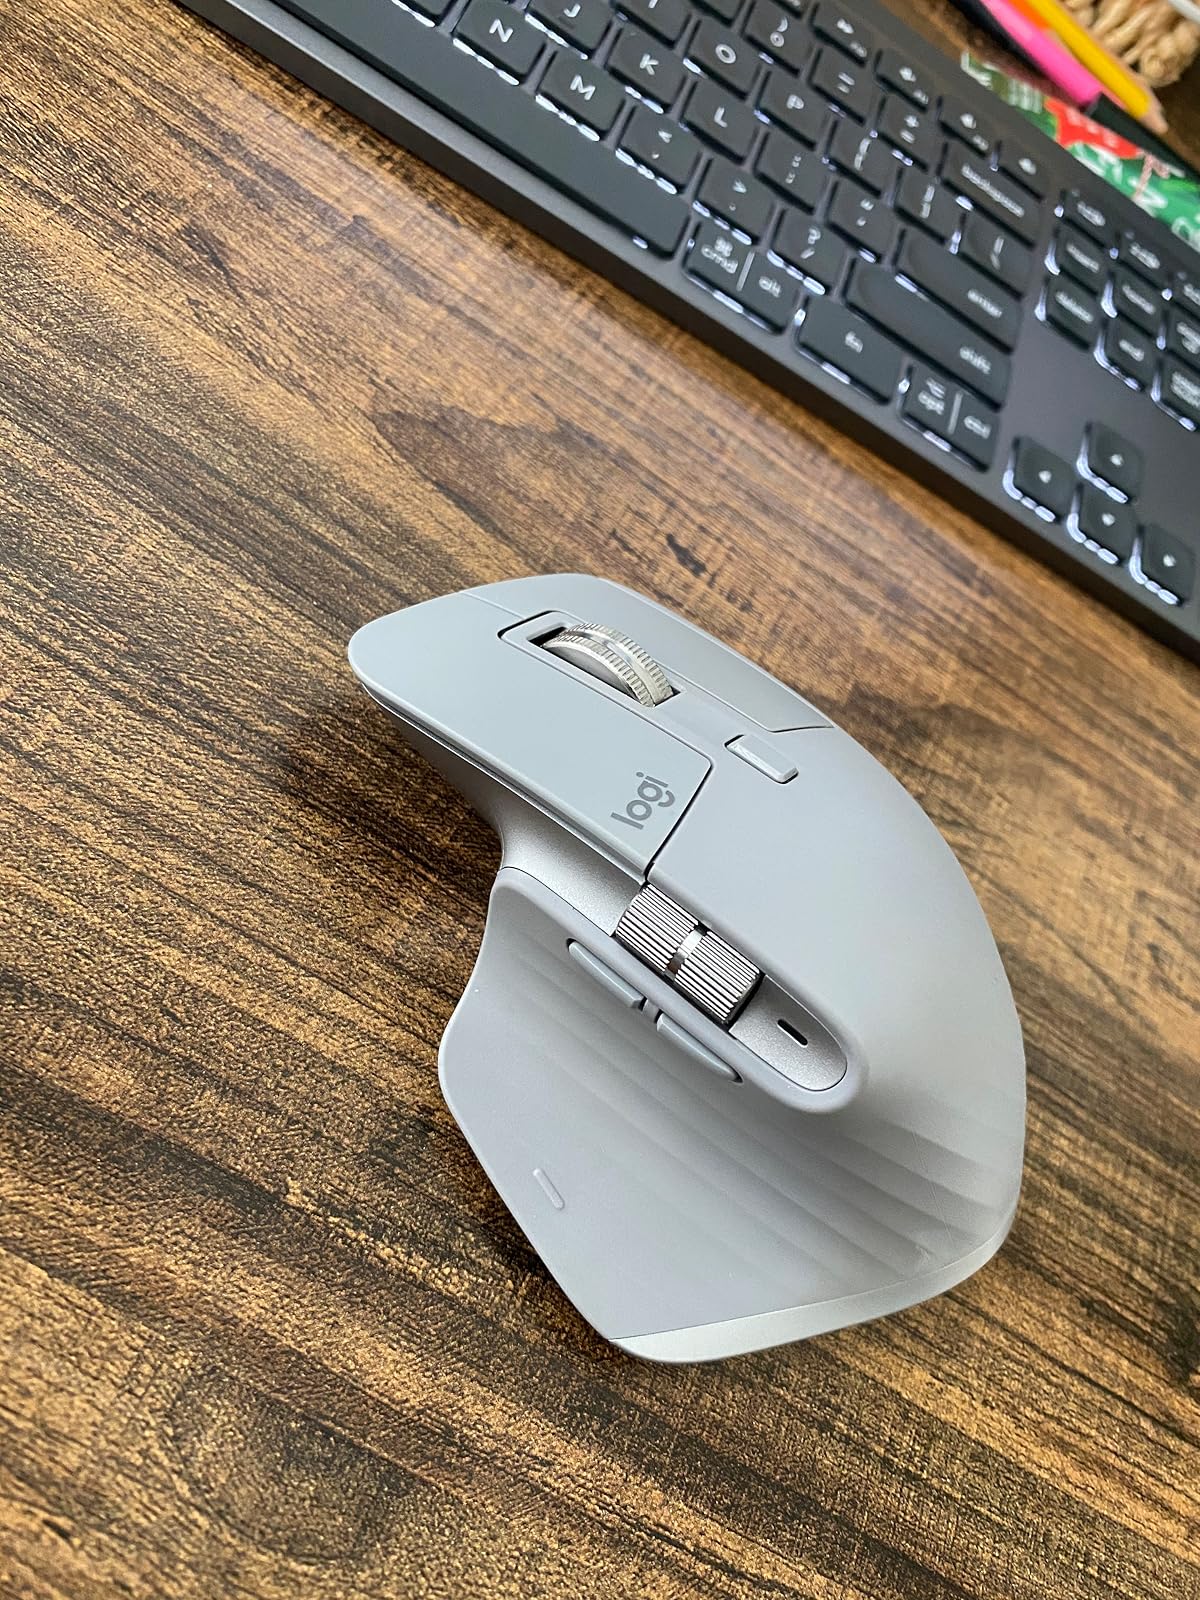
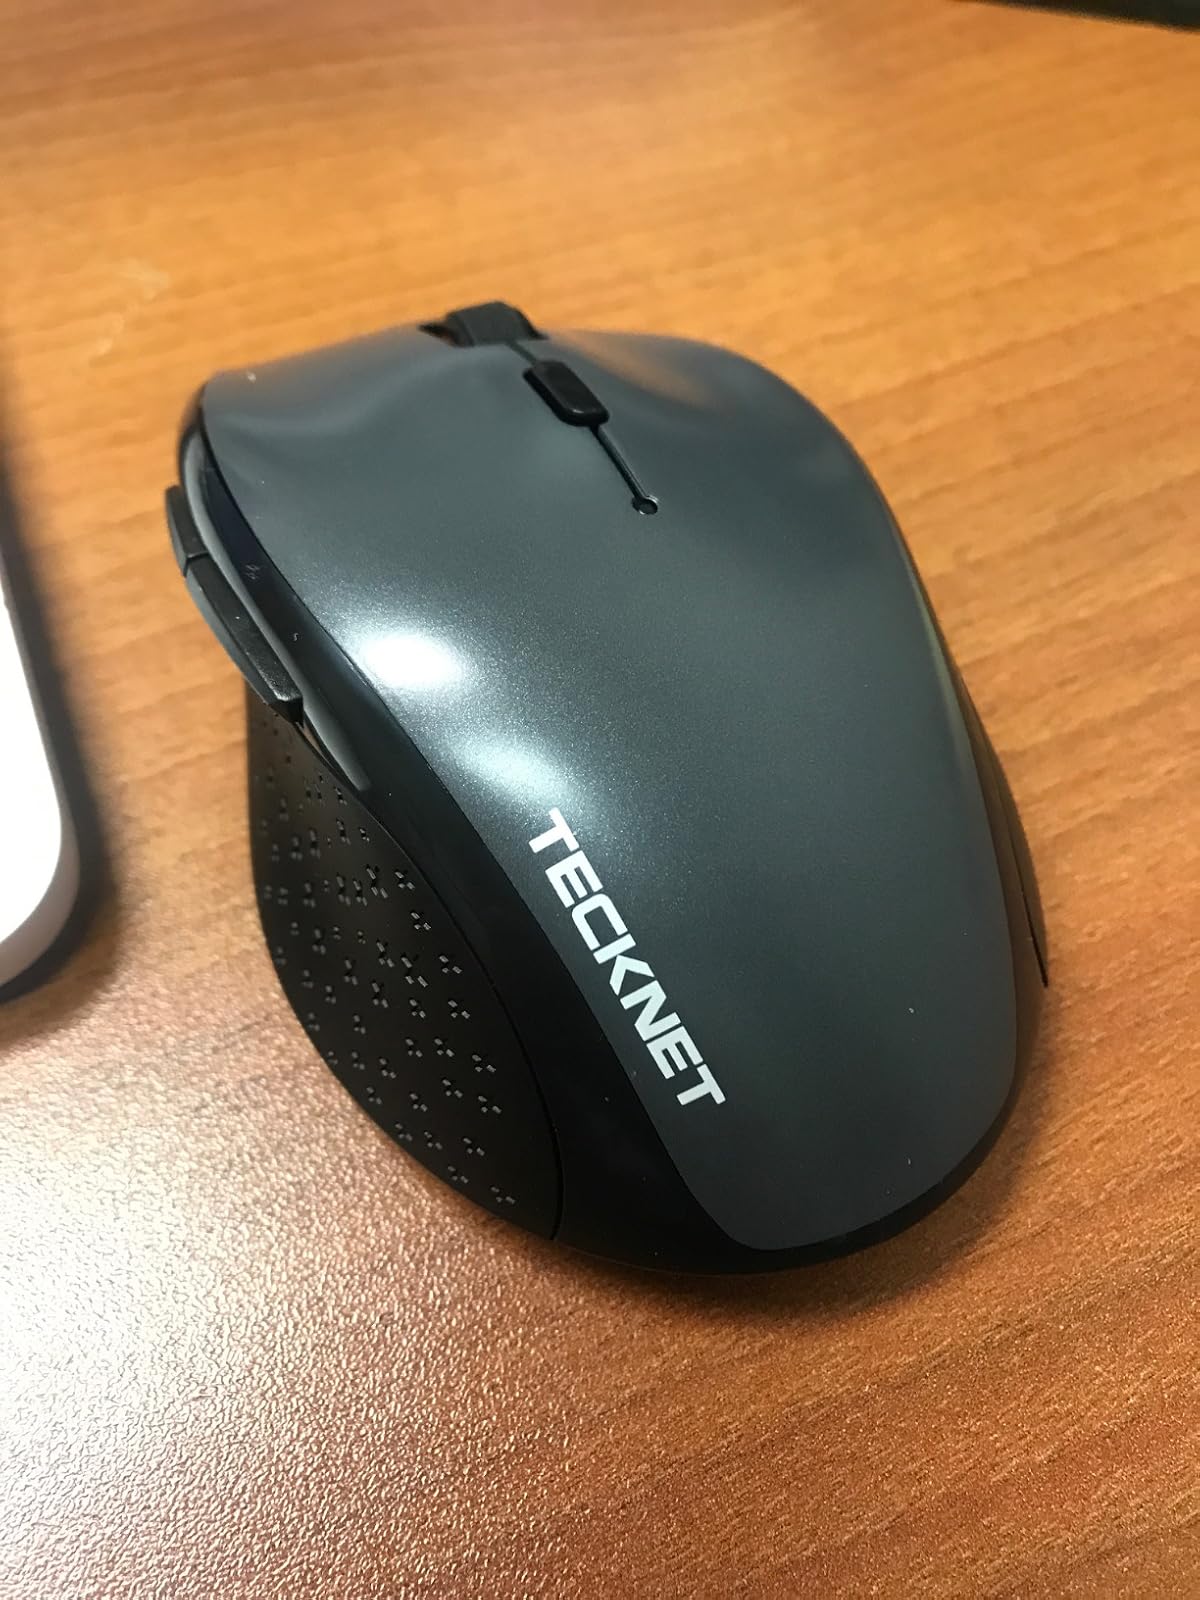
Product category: mouse
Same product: no